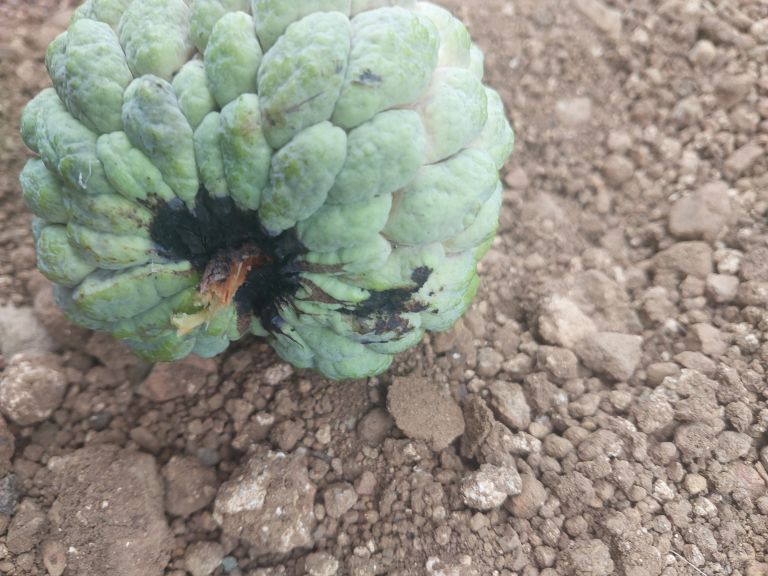
Disease label: Blank Canker